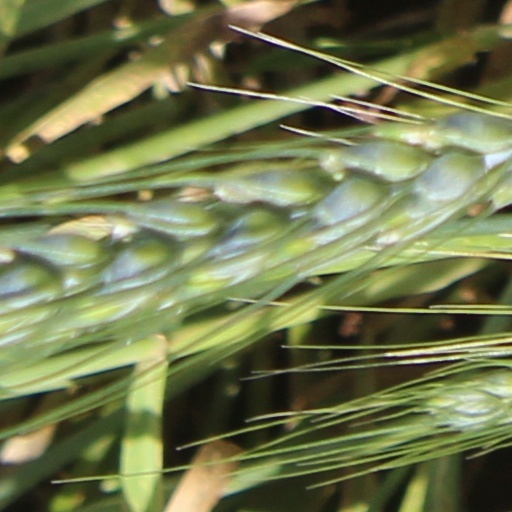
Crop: wheat